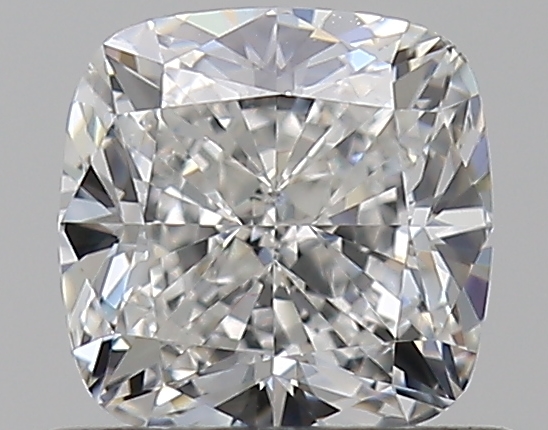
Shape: cushion
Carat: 0.7
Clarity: VS1
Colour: G
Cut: EX
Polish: EX
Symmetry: VG
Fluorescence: F
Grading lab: GIA
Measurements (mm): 4.92 x 4.91 x 3.38